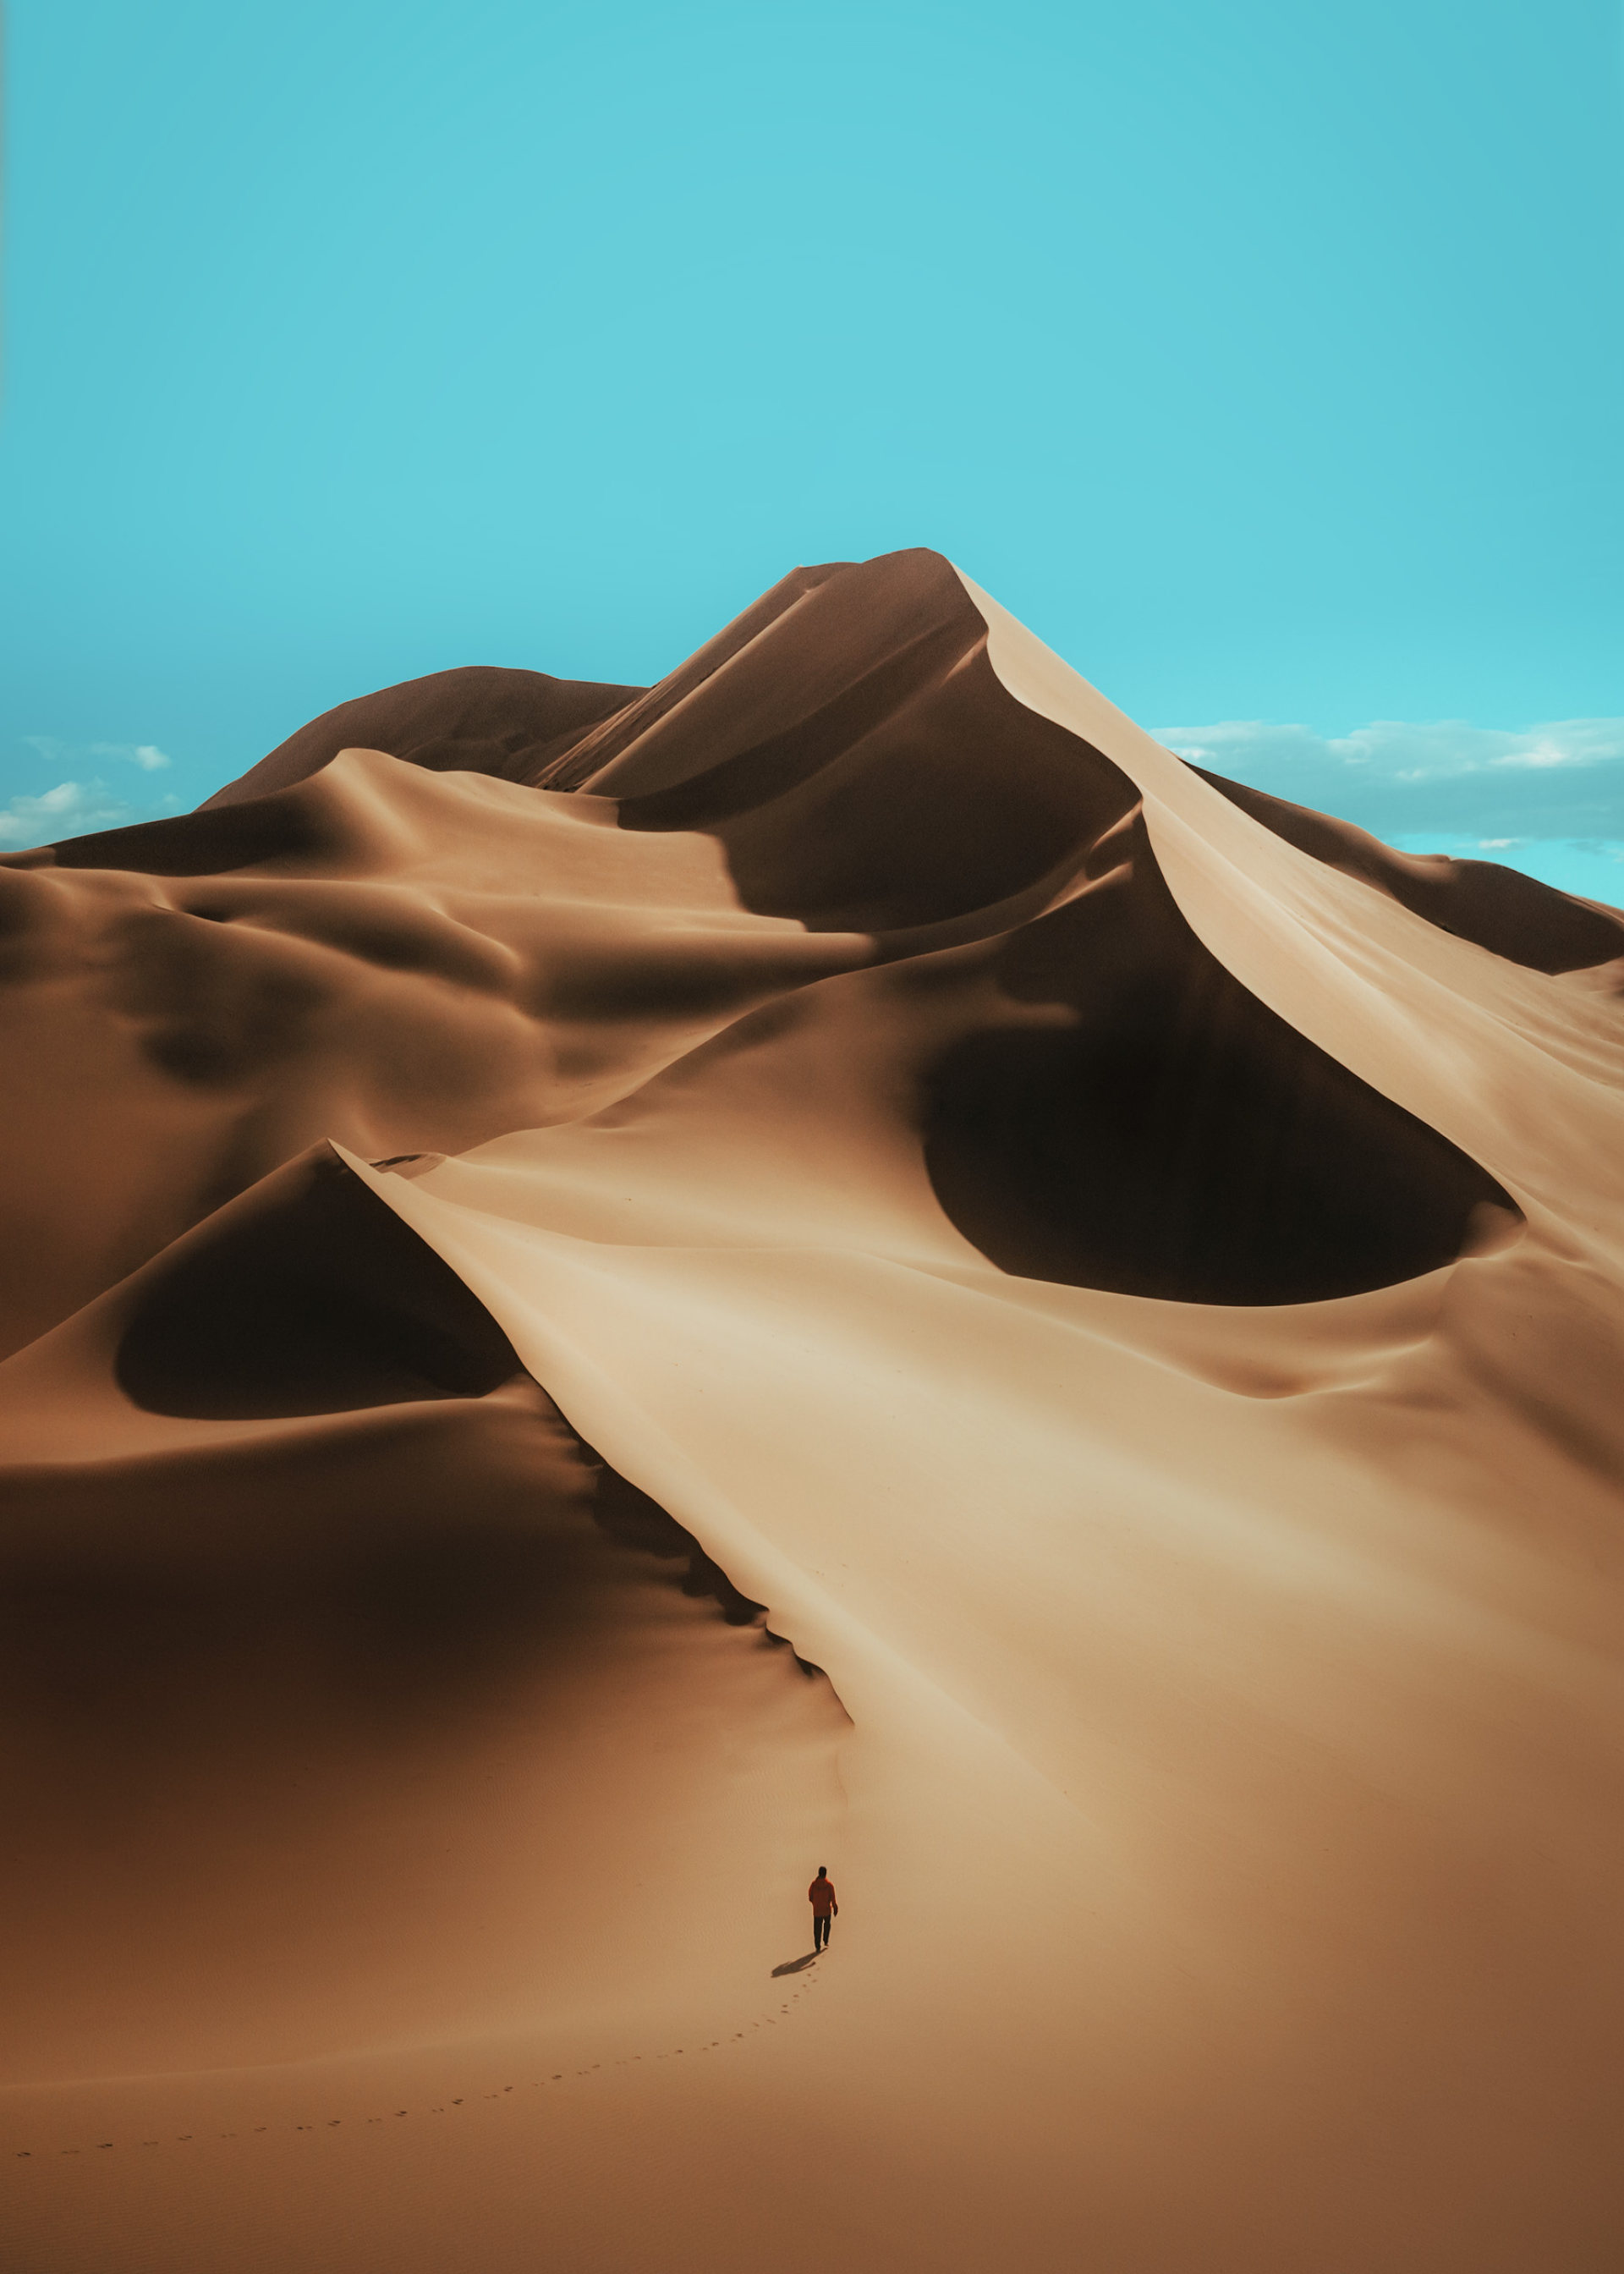
natural, brown, natural environment, erg, dune, sand, landscape, aeolian landform, desert, ecoregion, singing sand, geology, tan, formation, beige, sahara, building material